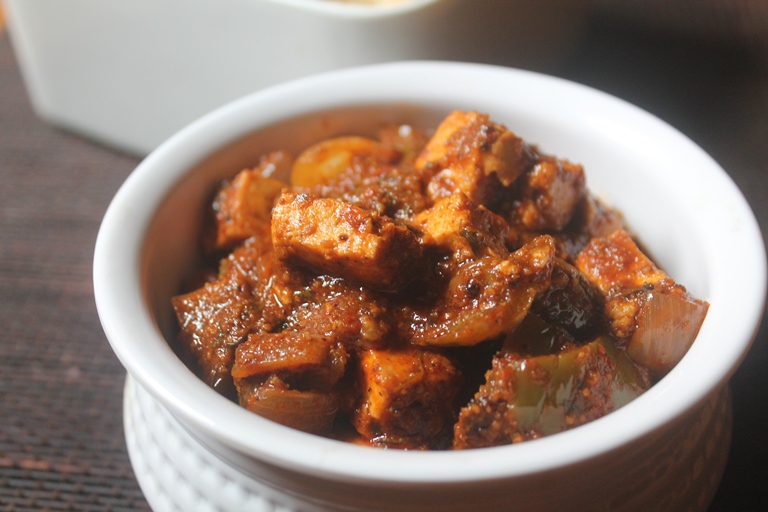
Dish: kadai_paneer